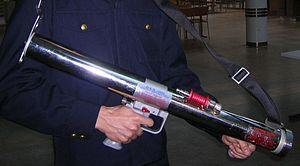
L'Ifex, ou Impulse fire extinguisher, inventé en 1994 par l'ingénieur Frans Steur, est une technologie nouvelle utilisée dans la lutte contre l'incendie. Utilisant une technologie par impulsions, l'Ifex projette un mélange d'air et d'eau sous pression à une très grande vitesse, ce qui le rend plus efficace que la lance d'incendie dans certains types de feux, comme ceux de pneus ou d'hydrocarbures.